Robert Shulman (serial killer)

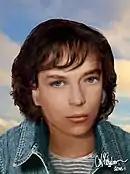
Reconstruction by Carl Koppelman of Meresa Hammonds

On December 7, 1994, an unidentified woman was found on the shoulder of Long Island Avenue by an employee of the Suffolk County Department of Public Works between Yaphank and Medford. She had a tattoo on her left arm depicting a red heart and a banner with the name "Adrian". She had been beaten and dismembered.